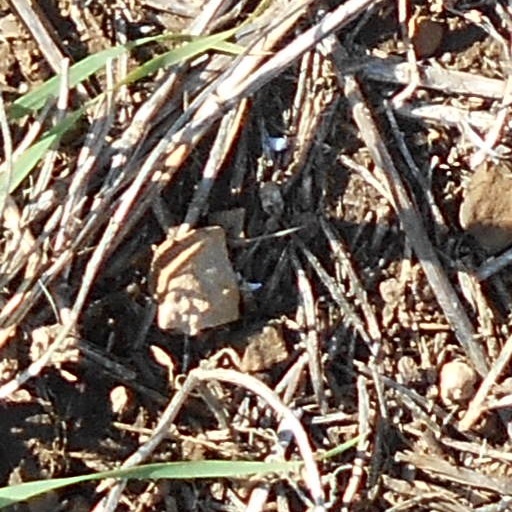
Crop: wheat